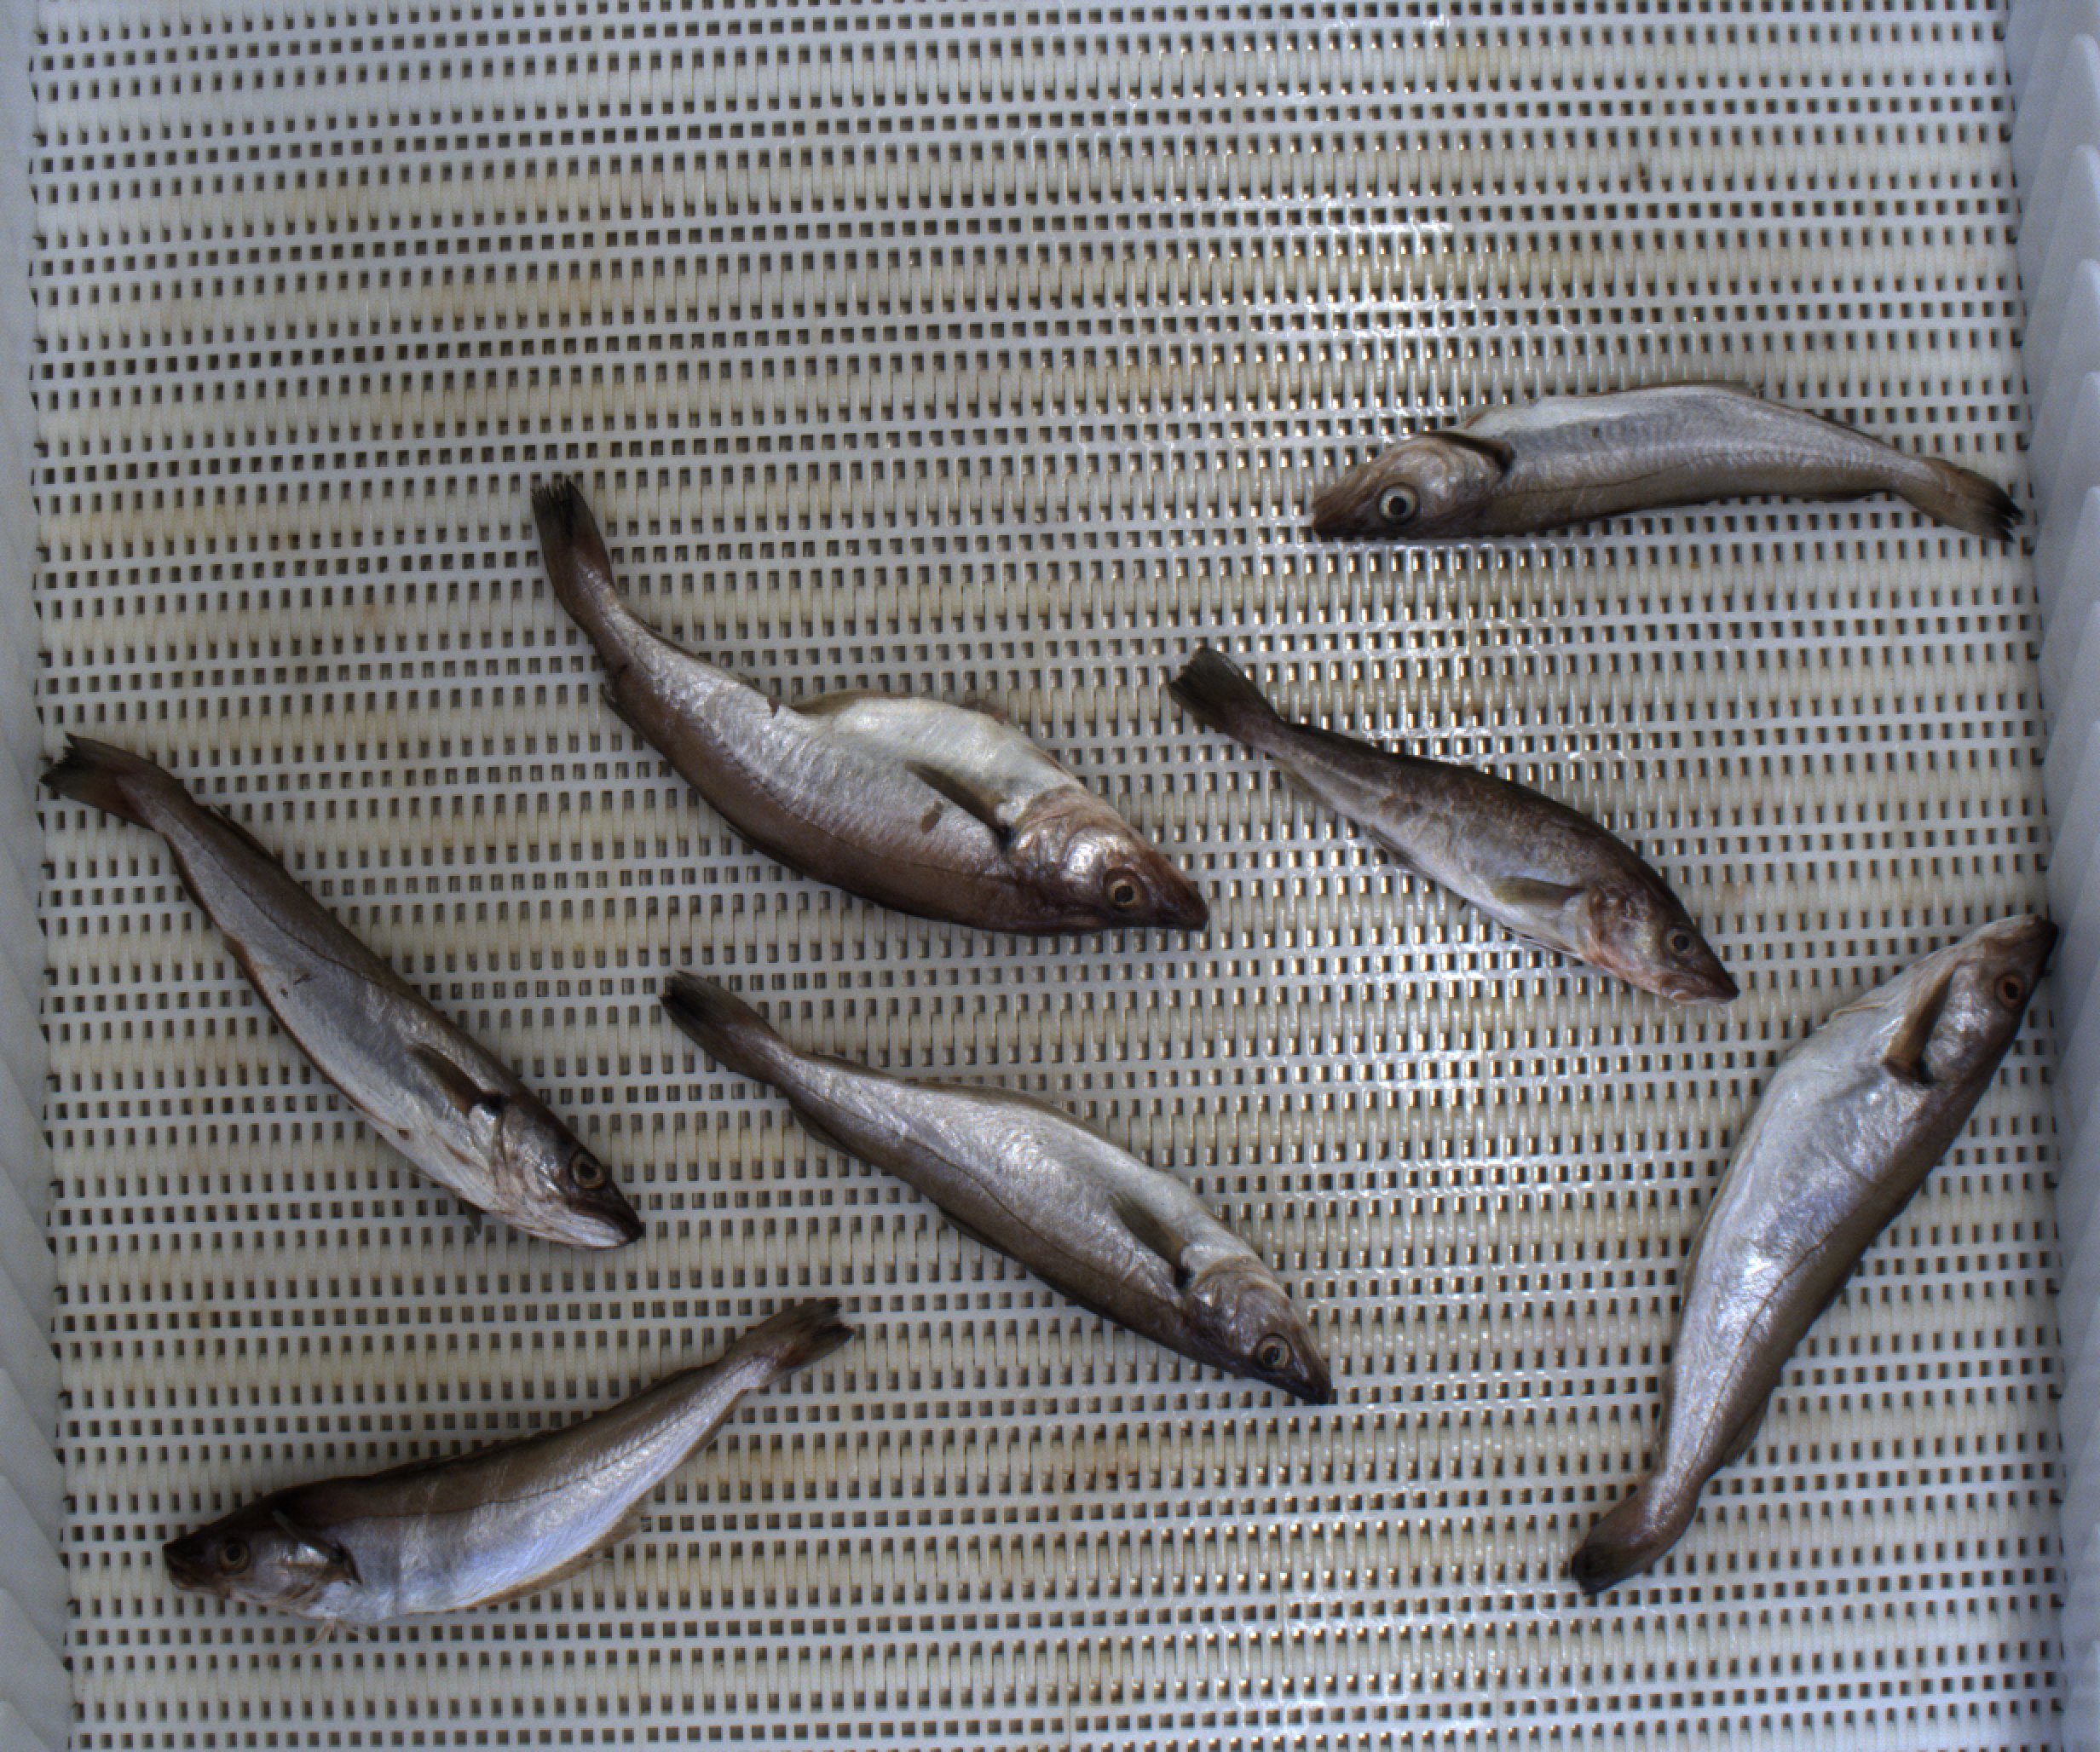
Total fish: 7
Cod: 1
Haddock: 0
Whiting: 6
Hake: 0
Horse mackerel: 0
Saithe: 0
Other: 0